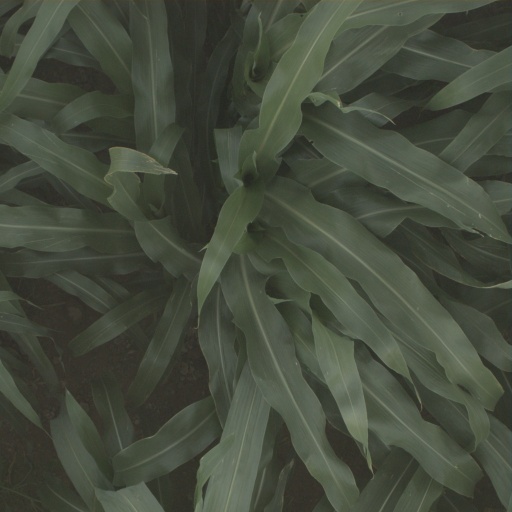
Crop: sorghum